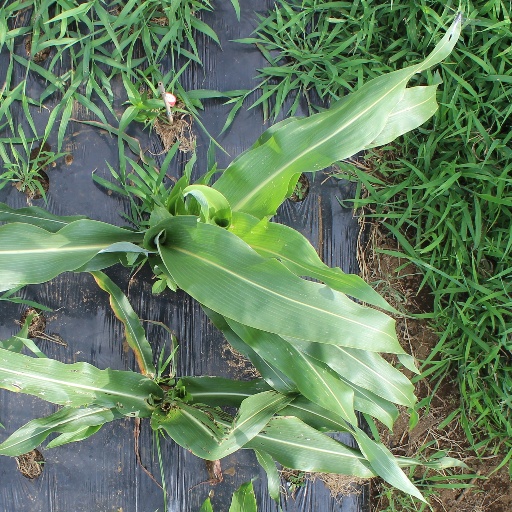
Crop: sorghum